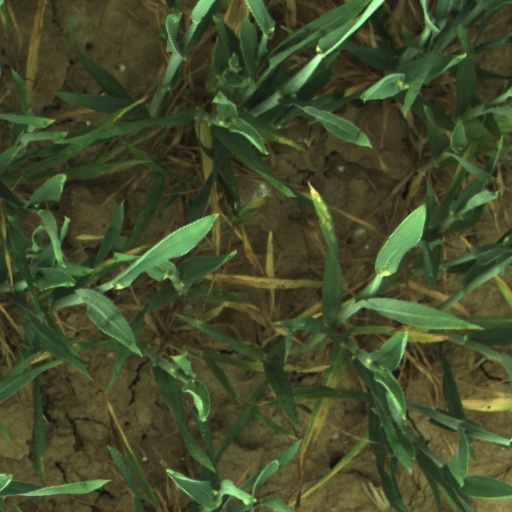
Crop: wheat